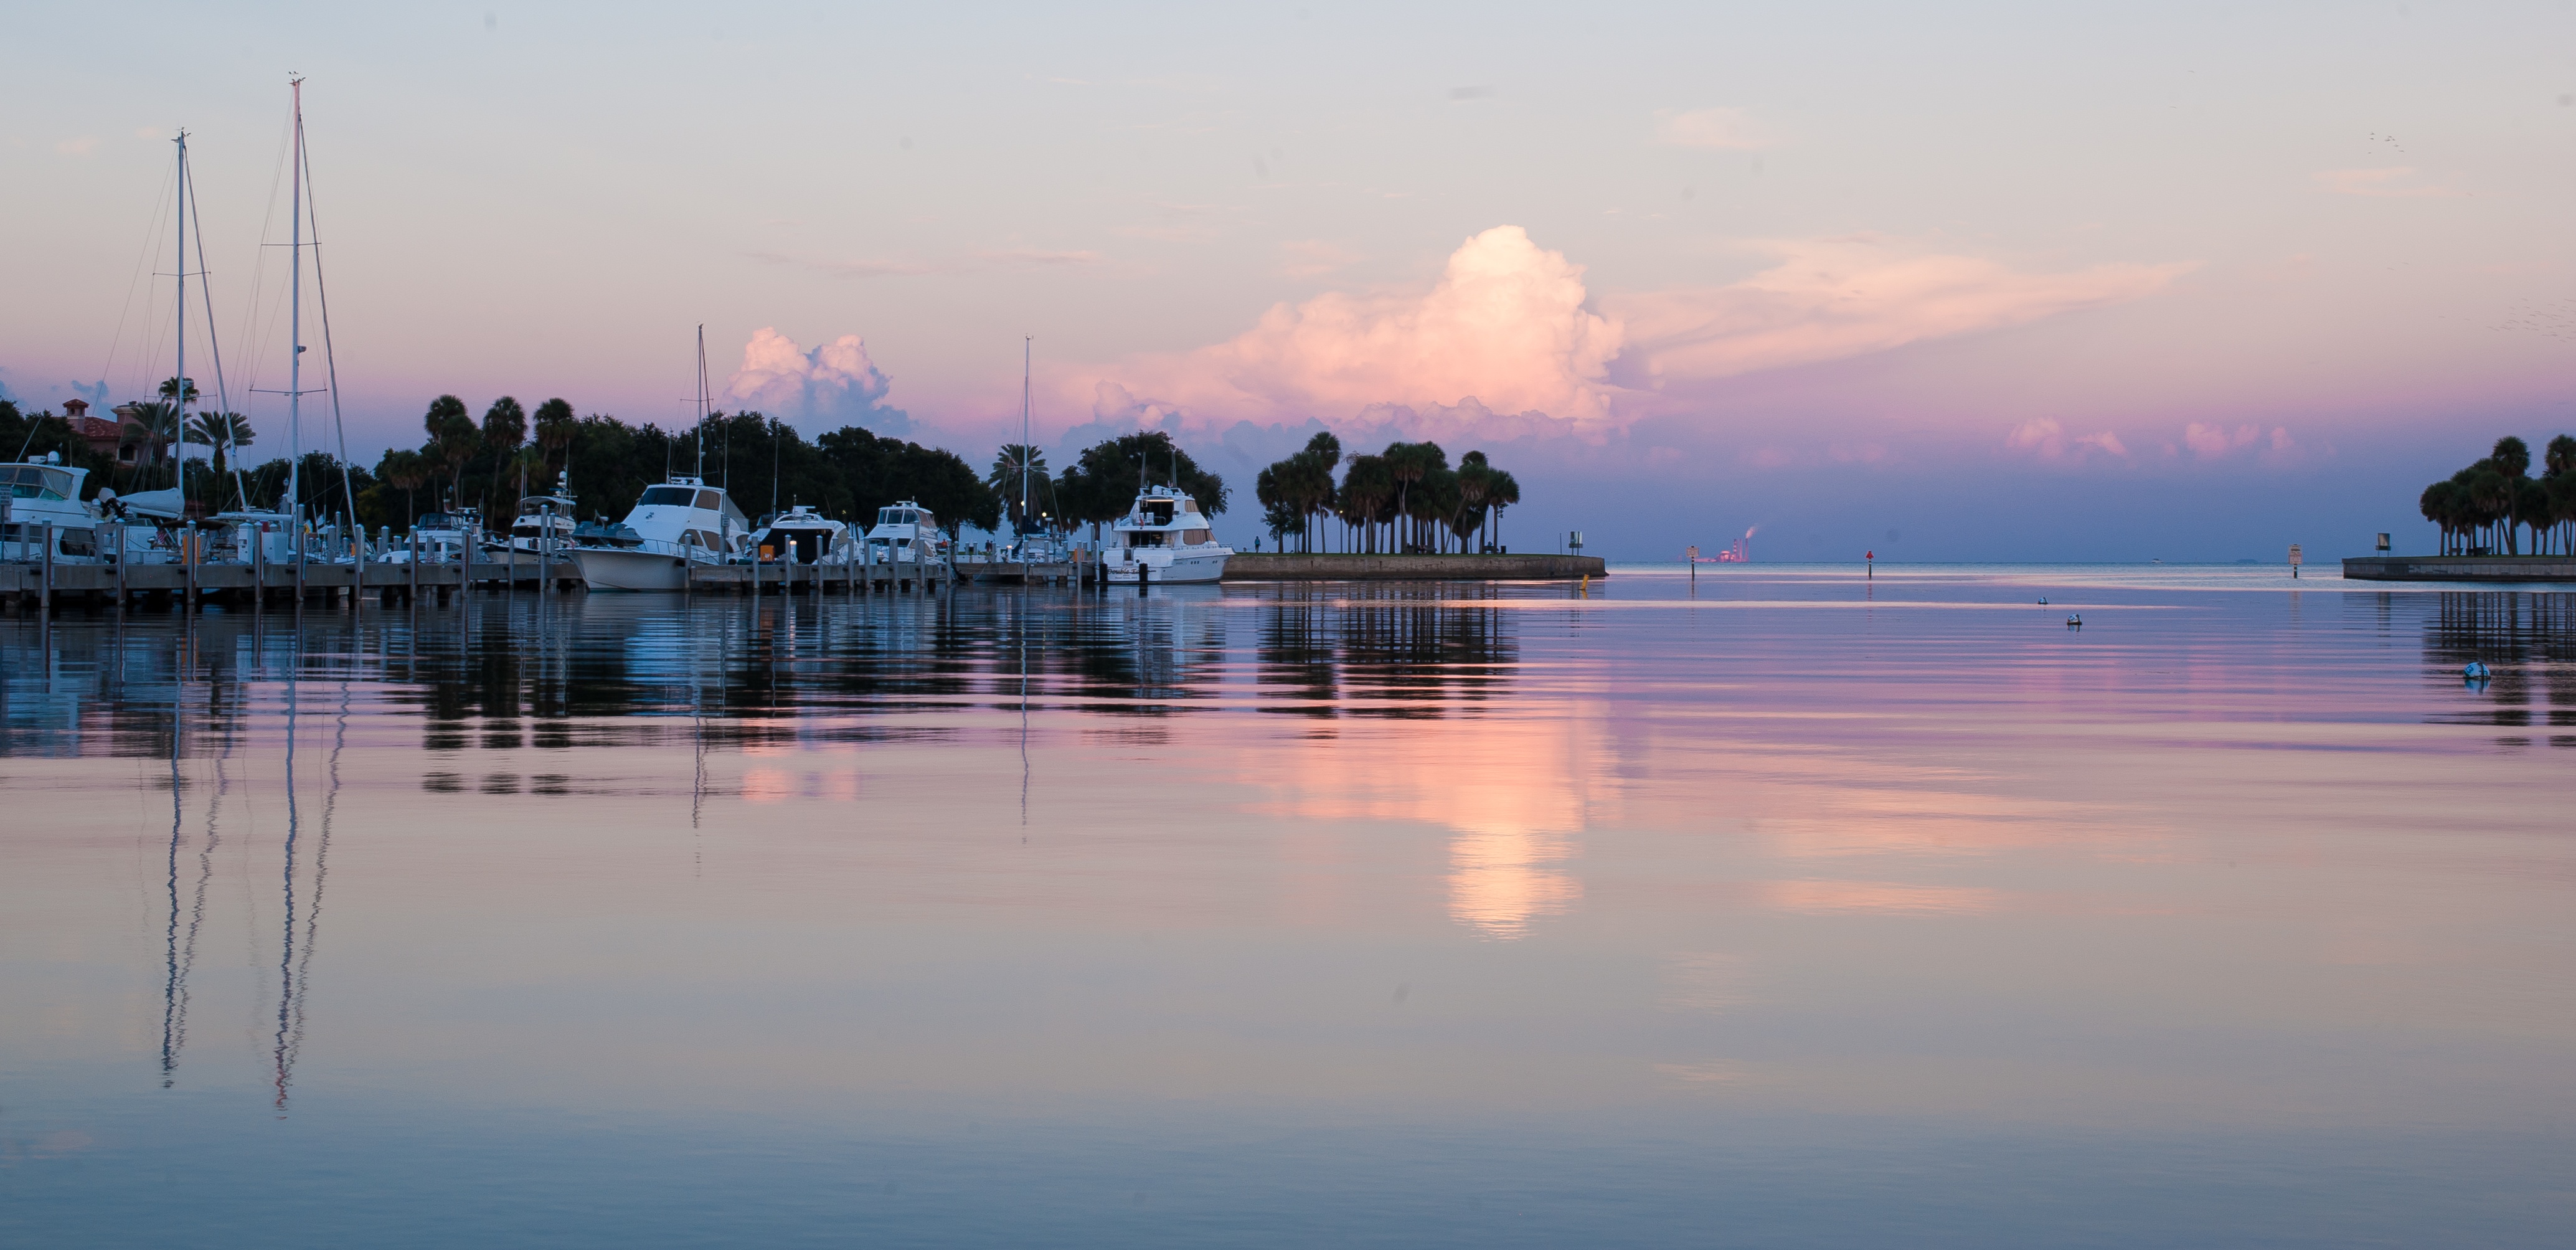
beach, sea, water, ocean, horizon, dock, cloud, sky, sunrise, sunset, sunlight, morning, shore, lake, dawn, dusk, evening, reflection, bay, marina, body of water